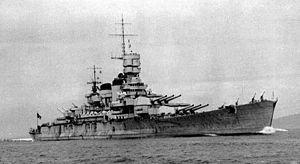
La bataille de la Méditerranée était le nom donné à la campagne navale menée dans la mer Méditerranée pendant la Seconde Guerre mondiale, du 10 juin 1940 au 2 mai 1945.
La classe Littorio ou classe Vittorio Veneto est une classe de quatre cuirassés de la Regia Marina baptisés Littorio, Vittorio Veneto, Roma et Impero, qui a vu le jour au début de la Seconde Guerre mondiale. Les navires de cette classe sont les plus modernes que l'Italie ait utilisés durant la guerre. Développés en réaction à la classe Dunkerque française, ils possèdent des canons de 381 mm et une vitesse maximale de 30 nœuds.